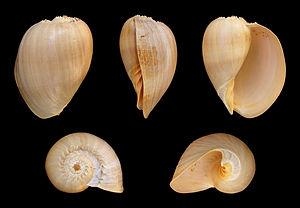
Melo aethiopica, un molusque gastéropode de la famille des Volutidae. Coquille venant de la région Malaisie-Nouvelle-Guinée Longueur 24
Les Volutidae sont une famille de mollusques gastéropodes de l'ordre des Neogastropoda.
Melo aethiopicus est une espèce de mollusques gastéropodes de la famille des Volutidae.
Melo est un genre de mollusques gastéropodes de la famille des Volutidae.